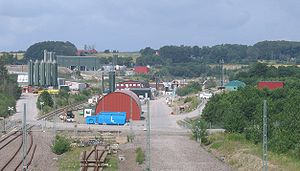
Hallandsåstunnelen
Tunnelens sydlige åbning ved Förslöv, Skåne.
Hallandsåstunnelen er en 8,7 kilometer lang jernbanetunnel under Hallandsåsen i Båstad i Sverige. Tunnelen kostede knap 11 milliarder svenske kroner og er Sveriges længste jernbanetunnel. Den består af to separate tunnelløb og erstatter en svingende, enkeltsporet linje fra 1885. Hastigheden er øget fra 80 til 200 km/t og kapaciteten fra fire til 24 tog pr. time.